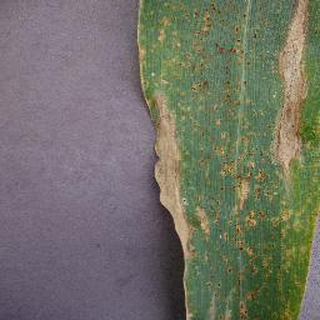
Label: corn_northern_leaf_blight